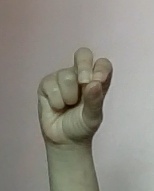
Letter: gaaf